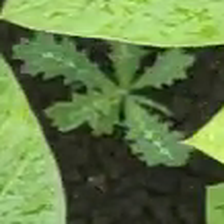
Weed species: Bilayat_(Mexicana_Argemone)